Watanoha Station

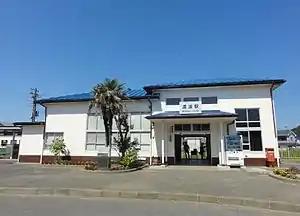
The station building in September 2012

Watanoha Station opened on October 7, 1939. Operations of the line and the station were suspended by the 2011 Tōhoku earthquake and tsunami of March 11, 2011. Services were resumed from Ishinomaki Station to Watanoha on March 17, 2012, and from Watanoha to Urashuku Station on March 16, 2013; but remained suspended on the portion from Urashuku Station to Onagawa Station until August 6, 2016. A new station building was opened on March 24, 2023.